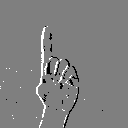
ASL letter: z